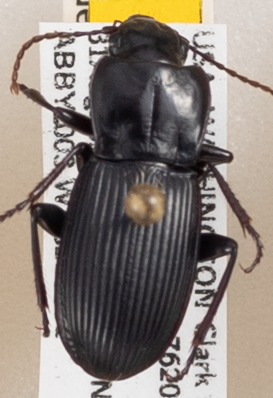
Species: Pterostichus herculaneus
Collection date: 2021-08-31
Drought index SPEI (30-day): -0.232
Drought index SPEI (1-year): -1.13
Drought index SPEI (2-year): -0.362